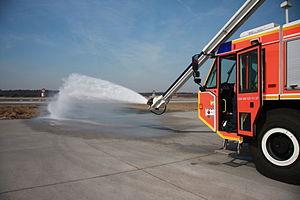
Le groupe Rosenbauer est une entreprise autrichienne de construction de fourgons d’incendie et d'équipements de protection individuelle.